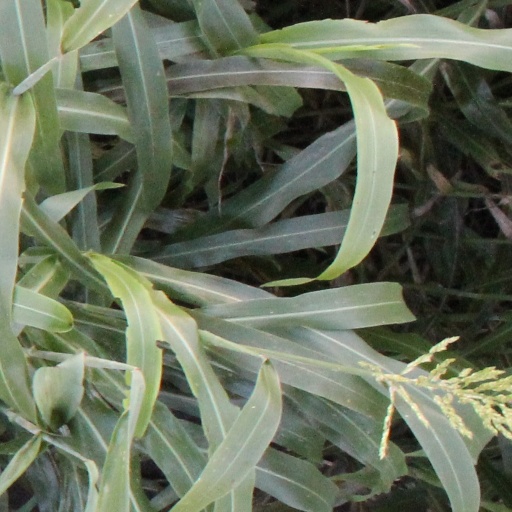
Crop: sorghum